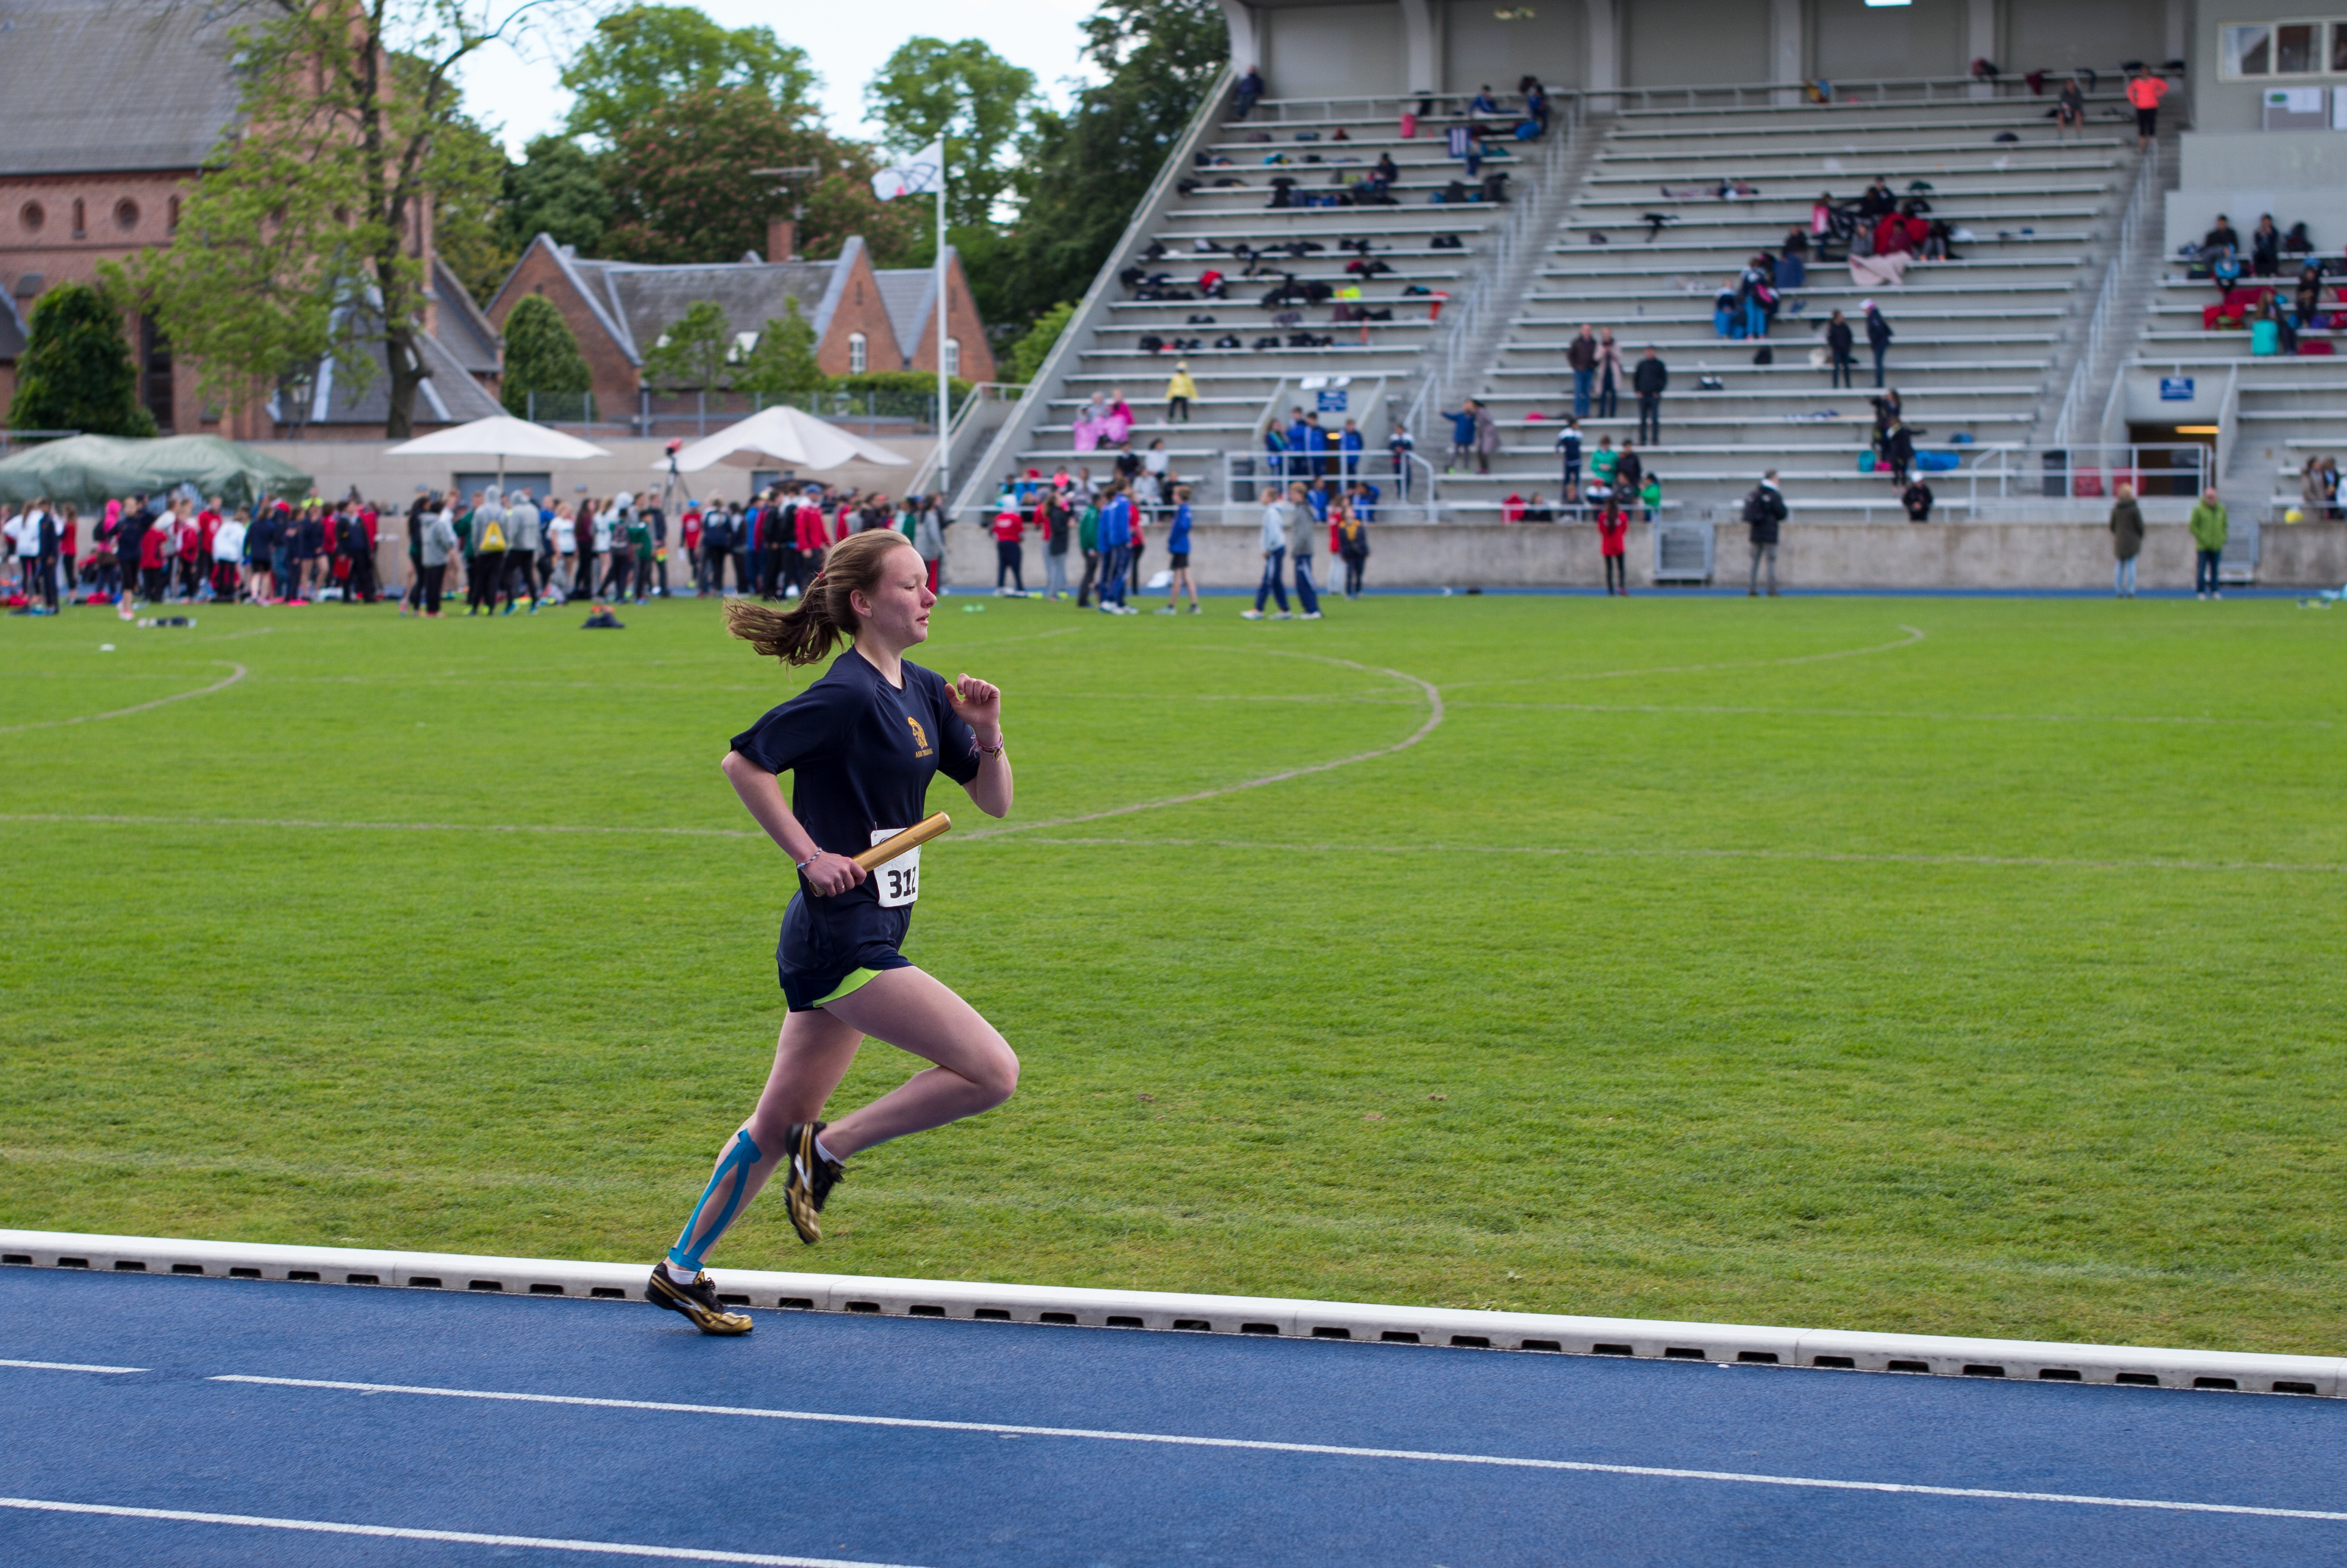
structure, stadium, sports, championship, athletics, sprint, sport venue, human action, competition event, track and field athletics